Bat

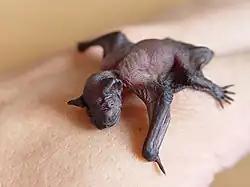
Newborn common pipistrelle, "Pipistrellus pipistrellus"

White nose syndrome is a condition associated with the deaths of millions of bats in the Eastern United States and Canada. The disease is named after a white fungus, "Pseudogymnoascus destructans", found growing on the muzzles, ears, and wings of affected bats. The fungus is mostly spread from bat to bat, and causes the disease. The fungus was first discovered in central New York State in 2006 and spread quickly to the entire Eastern US north of Florida; mortality rates of 90–100% have been observed in most affected caves. New England and the mid-Atlantic states have, since 2006, witnessed entire species completely extirpated and others with numbers that have gone from the hundreds of thousands, even millions, to a few hundred or less. Nova Scotia, Quebec, Ontario, and New Brunswick have witnessed identical die offs, with the Canadian government making preparations to protect all remaining bat populations in its territory. Scientific evidence suggests that longer winters where the fungus has a longer period to infect bats result in greater mortality. In 2014, the infection crossed the Mississippi River, and in 2017, it was found on bats in Texas.